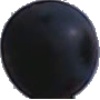
Label: Grape Blue 1